Zimbabwe

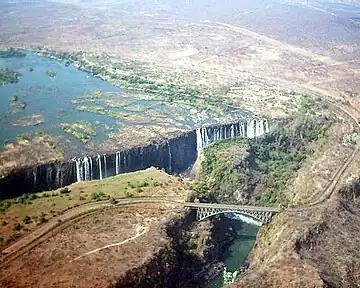
Victoria Falls, the end of the upper Zambezi and the beginning of the middle Zambezi

There are widespread reports of systematic and escalating violations of human rights in Zimbabwe under the Mugabe administration and the dominant ZANU–PF party. According to human rights organisations such as Amnesty International and Human Rights Watch the government of Zimbabwe violates the rights to shelter, food, freedom of movement and residence, freedom of assembly and the protection of the law. In 2009, Gregory Stanton, president of the International Association of Genocide Scholars, stated there was "clear evidence that Mugabe government was guilty of crimes against humanity and that there was sufficient evidence of crimes against humanity to bring Mugabe to trial in front of the International Criminal Court."